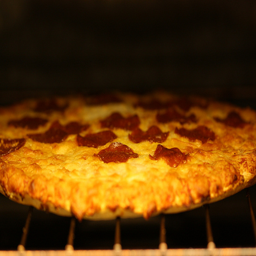
A pizza sitting on top of a metal rack in an oven.
A cooked pepperoni pizza on an oven rack.
The peperoni pizza is in the oven cooking.
q pepperoni pizza baking in the oven till done
A view of a pizza cooking in an oven.